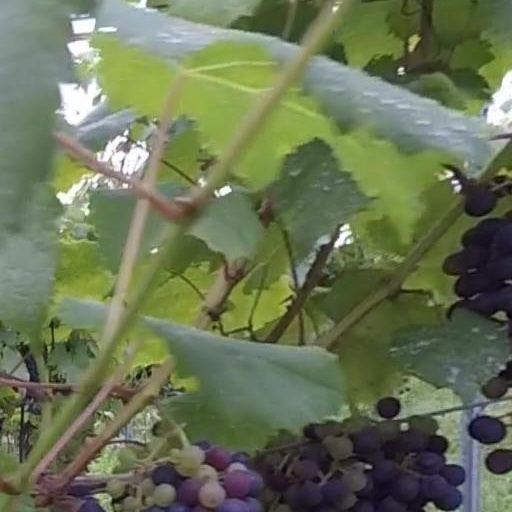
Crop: grape